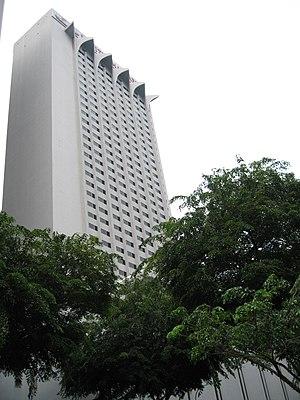
Depuis la construction du Shaw Centre en 1958, environ 560 gratte-ciel ont été construits à Singapour.
Mandarin Orchard Tower 1 est un gratte-ciel de 144 mètres de hauteur et de 36 étages, construit à Singapour en 1971. Il abrite un hôtel. L'immeuble a été rénové en 2010.